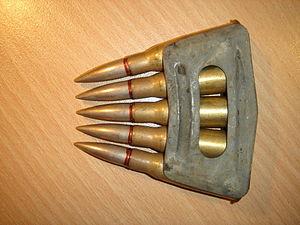
La munition de 8x51 mm R ou 8 mm Lebel n'était pas celle destinée au fusil Lebel modèle 1886 à l'origine. Le Modèle 1885 était conçu pour une munition de calibre 11 mm, courant pour l'époque. Puis le général Boulanger, devenu ministre de la Guerre le 7 janvier 1886, exigea qu'un prototype de petit calibre lui fût présenté pour le 1ᵉʳ mai. Le passage à une munition de calibre réduit aurait pu nécessiter de redessiner le chargeur tubulaire des Modèle 1885, mais compte tenu du délai serré, les ingénieurs conservèrent une munition ayant l'étui original. De forme légèrement conique, celui-ci est fortement rétréci au niveau du collet pour recevoir un projectile chemisé ogival de 8 mm. Ce montage, alors inhabituel, donne une forme assez caractéristique à double conicité aux munitions de Lebel, un précurseur des étuis à épaulement ubiquitaires de nos jours.